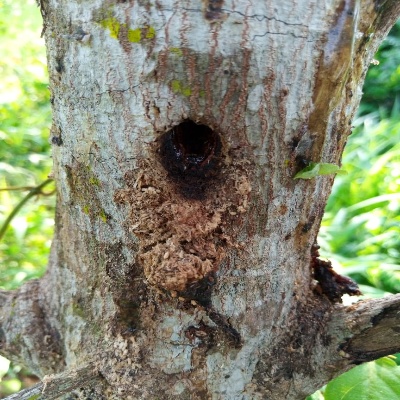
Crop: Cashew
Condition: gumosis